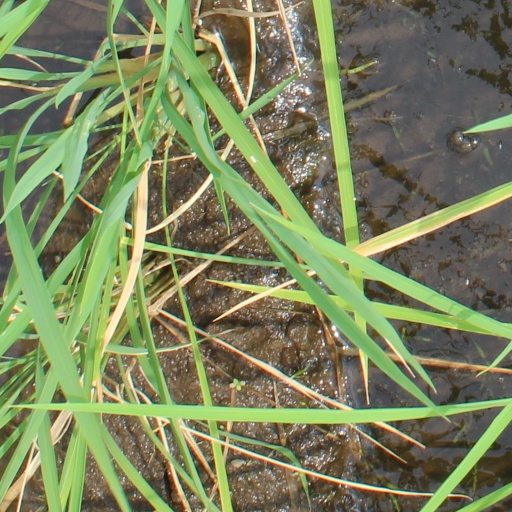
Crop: rice